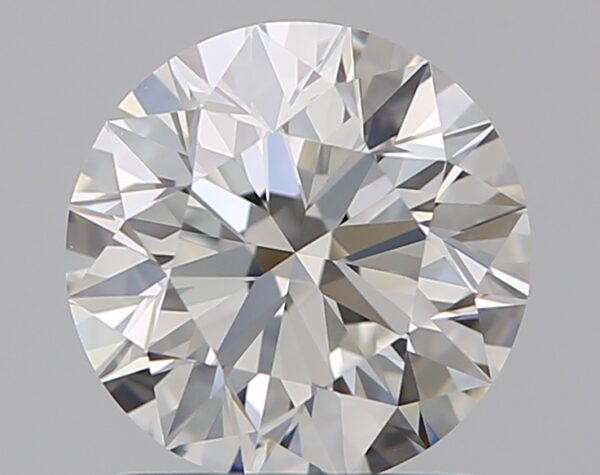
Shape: round
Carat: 1.2
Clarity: VVS1
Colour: G
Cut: EX
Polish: EX
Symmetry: EX
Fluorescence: M
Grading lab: GIA
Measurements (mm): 6.72 x 6.76 x 4.26